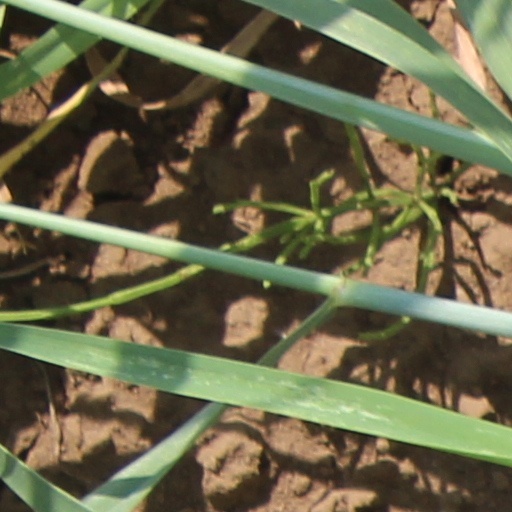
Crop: wheat